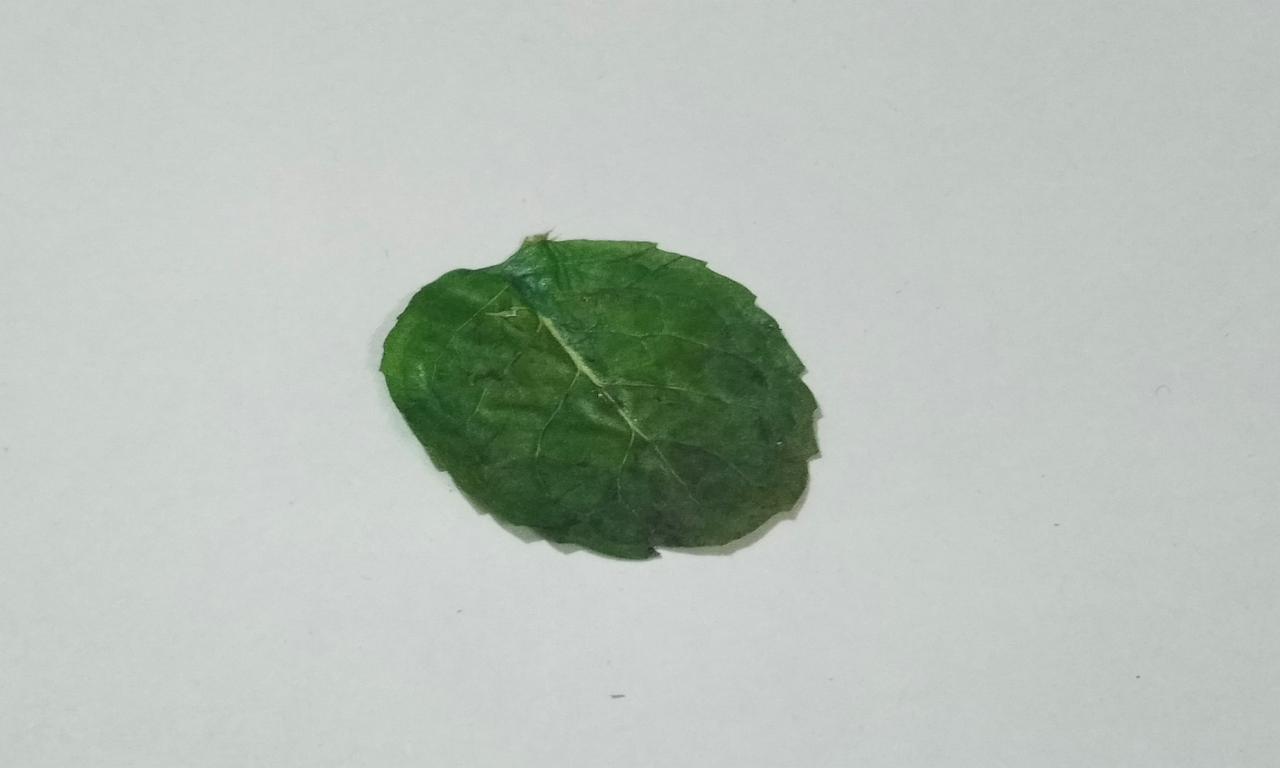
Label: Dried